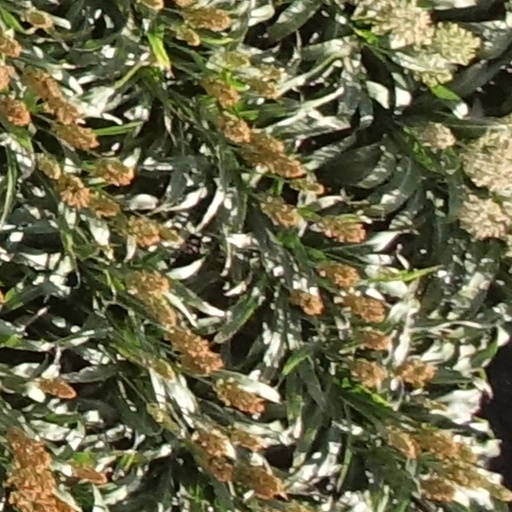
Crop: sorghum